Oru Naal Koothu

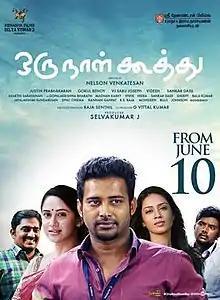
Theatrical release poster

Oru Naal Koothu is a 2016 Indian Tamil-language romantic comedy drama film directed by Nelson Venkatesan written by Sankardass and Nelson Venkatesan and produced by J. Selva Kumar, featuring Dinesh, Miya, Nivetha Pethuraj (in her debut role), Dev Ramnath, and Riythvika in lead roles. Lingesh, Karunakaran, Ramesh Thilak, Bala Saravanan, and Nagineedu play supporting roles.